Nils Winter

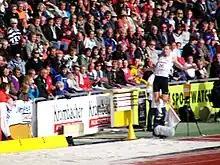
Nils Winter at the 2011 German Athletics Championships

Nils Winter (born 27 March 1977 in Buxtehude) is a German long jumper.